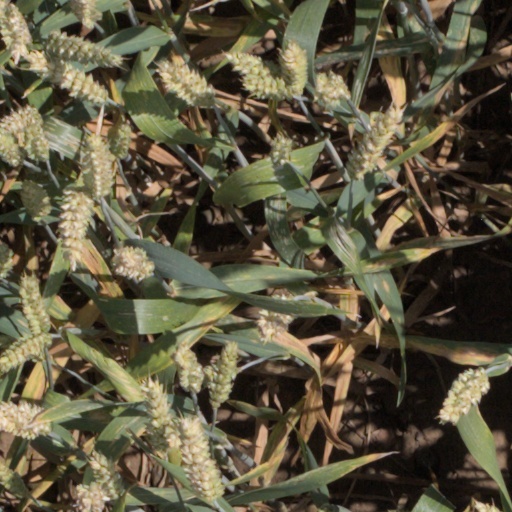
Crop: wheat